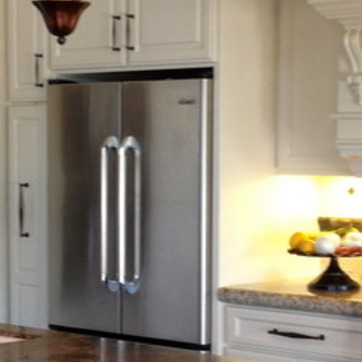
Material: metal